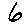
Label: 6